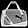
Label: Bag